Howard Lipshitz

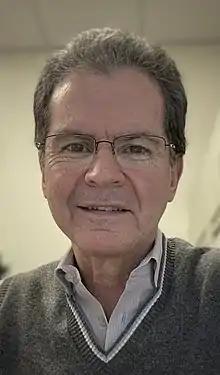

Howard David Lipshitz (born October 30, 1955) is an American and Canadian biologist who does genetic research on the fruit fly, "Drosophila".